KNDK (AM)

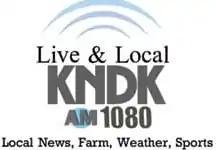
Former logo

In 2022, KNDK briefly replaced the talk portion of its format with farm news and shifted its music to classic country. It has since returned to a news/talk format.